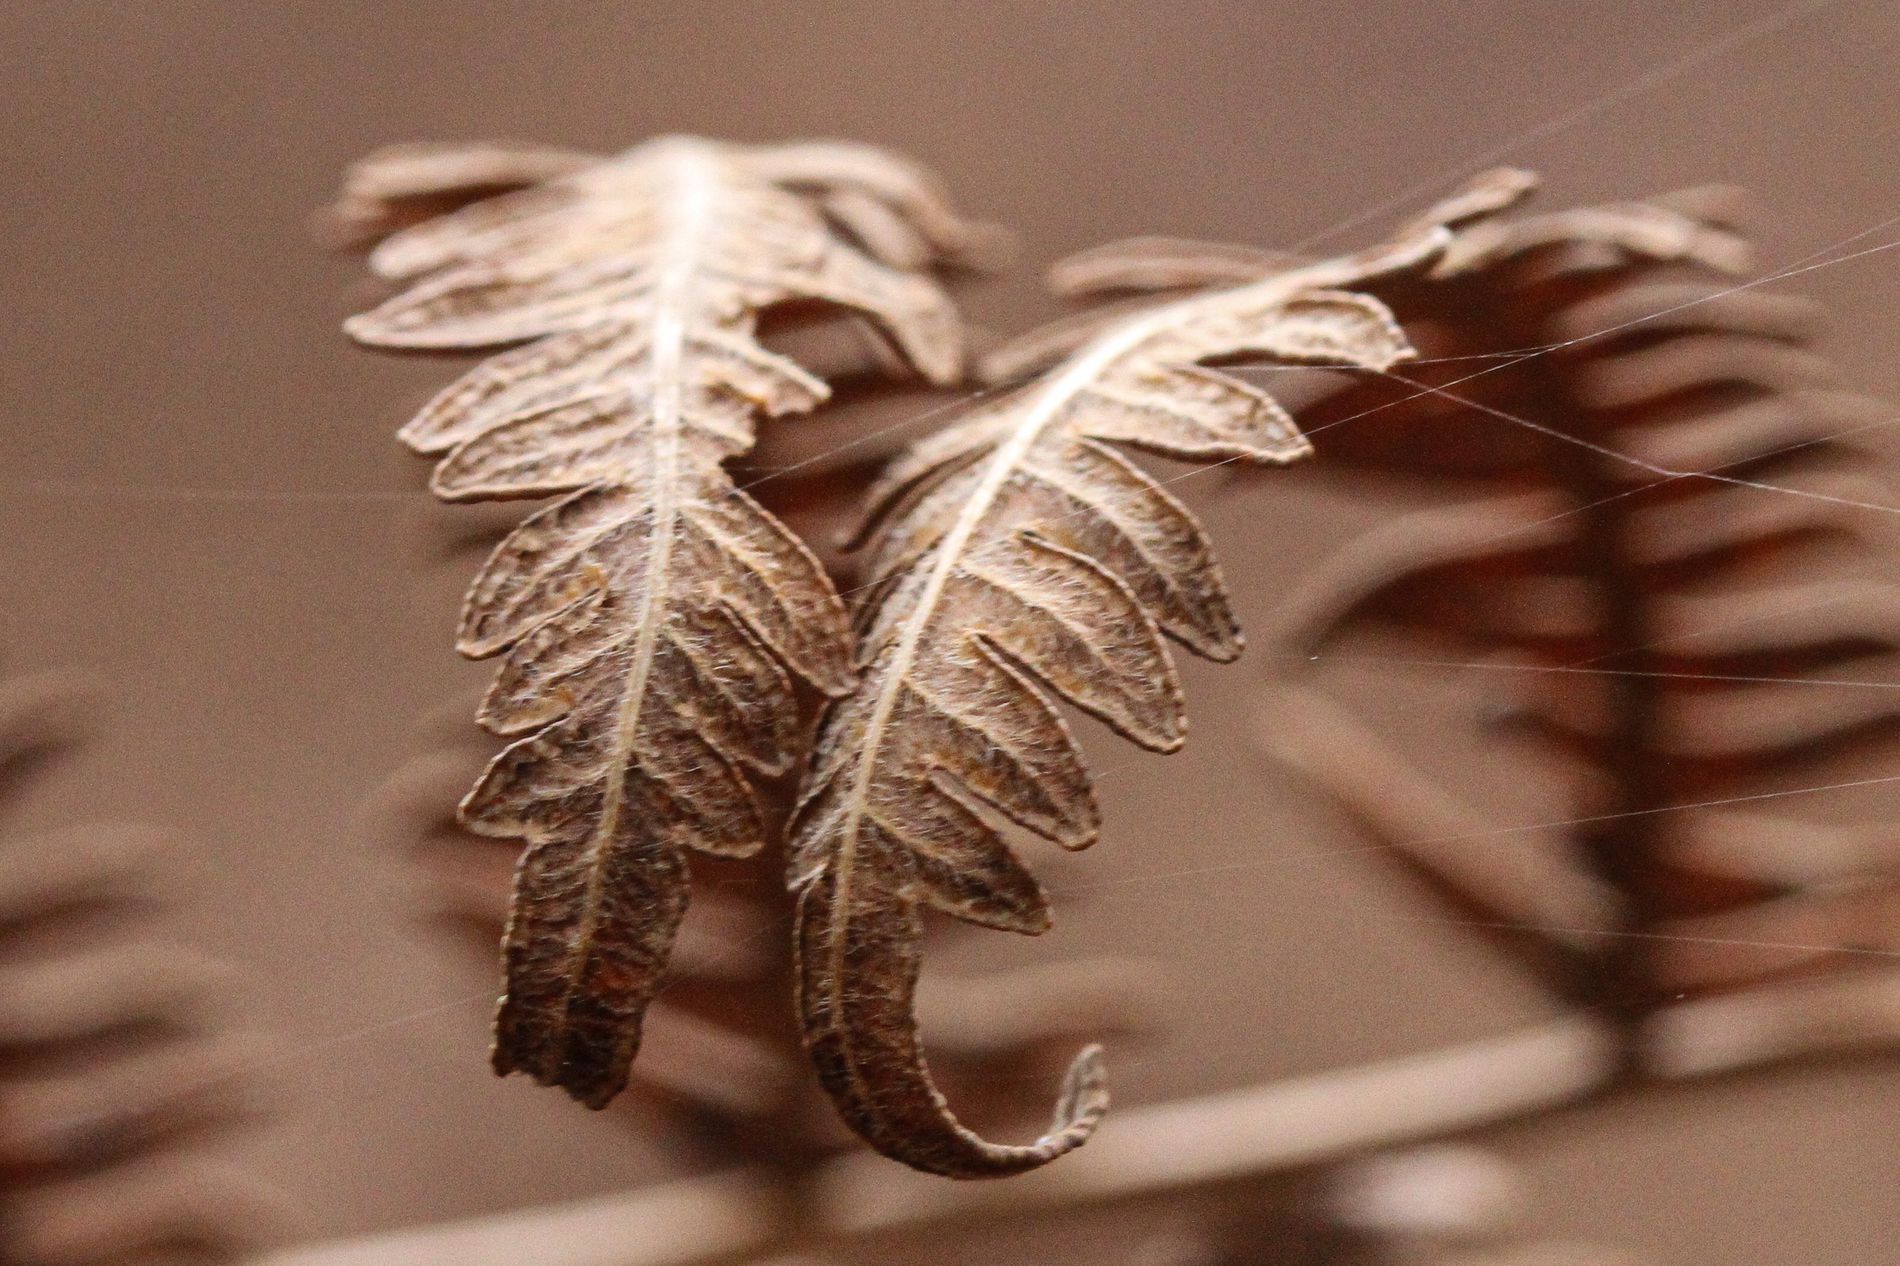
fern leaf
This image is for two curled dried light brown fern leaf with a soft blurred background.
A close up shot of dried fern leaves showcasing its delicate textures. The background is softly blurred, with muted earthy tones that enhance the warm, dried aesthetic of the foreground.
Labels: Leaf, Plant, Nature, Outdoors, Weather, Ice, Fern, Snow, Frost, Animal, Insect, Invertebrate, Spider, Blurred color
Camera: Canon Canon EOS 7D
Lens: Sigma 105mm f/2.8 EX DG OS HSM Macro
Aperture: F8
Exposure: 1/80 sec
ISO: 3200
Focal length: 105